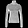
Label: Pullover